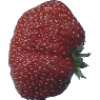
Label: strawberry_wedge